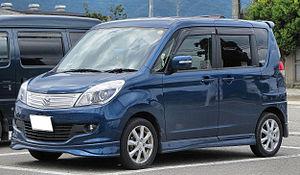
La Suzuki Solio est une automobile vendue au Japon et qui est l'équivalent du Suzuki Wagon R+ vendu sur le sol européen. Il y a eu jusqu'à présent 3 générations.